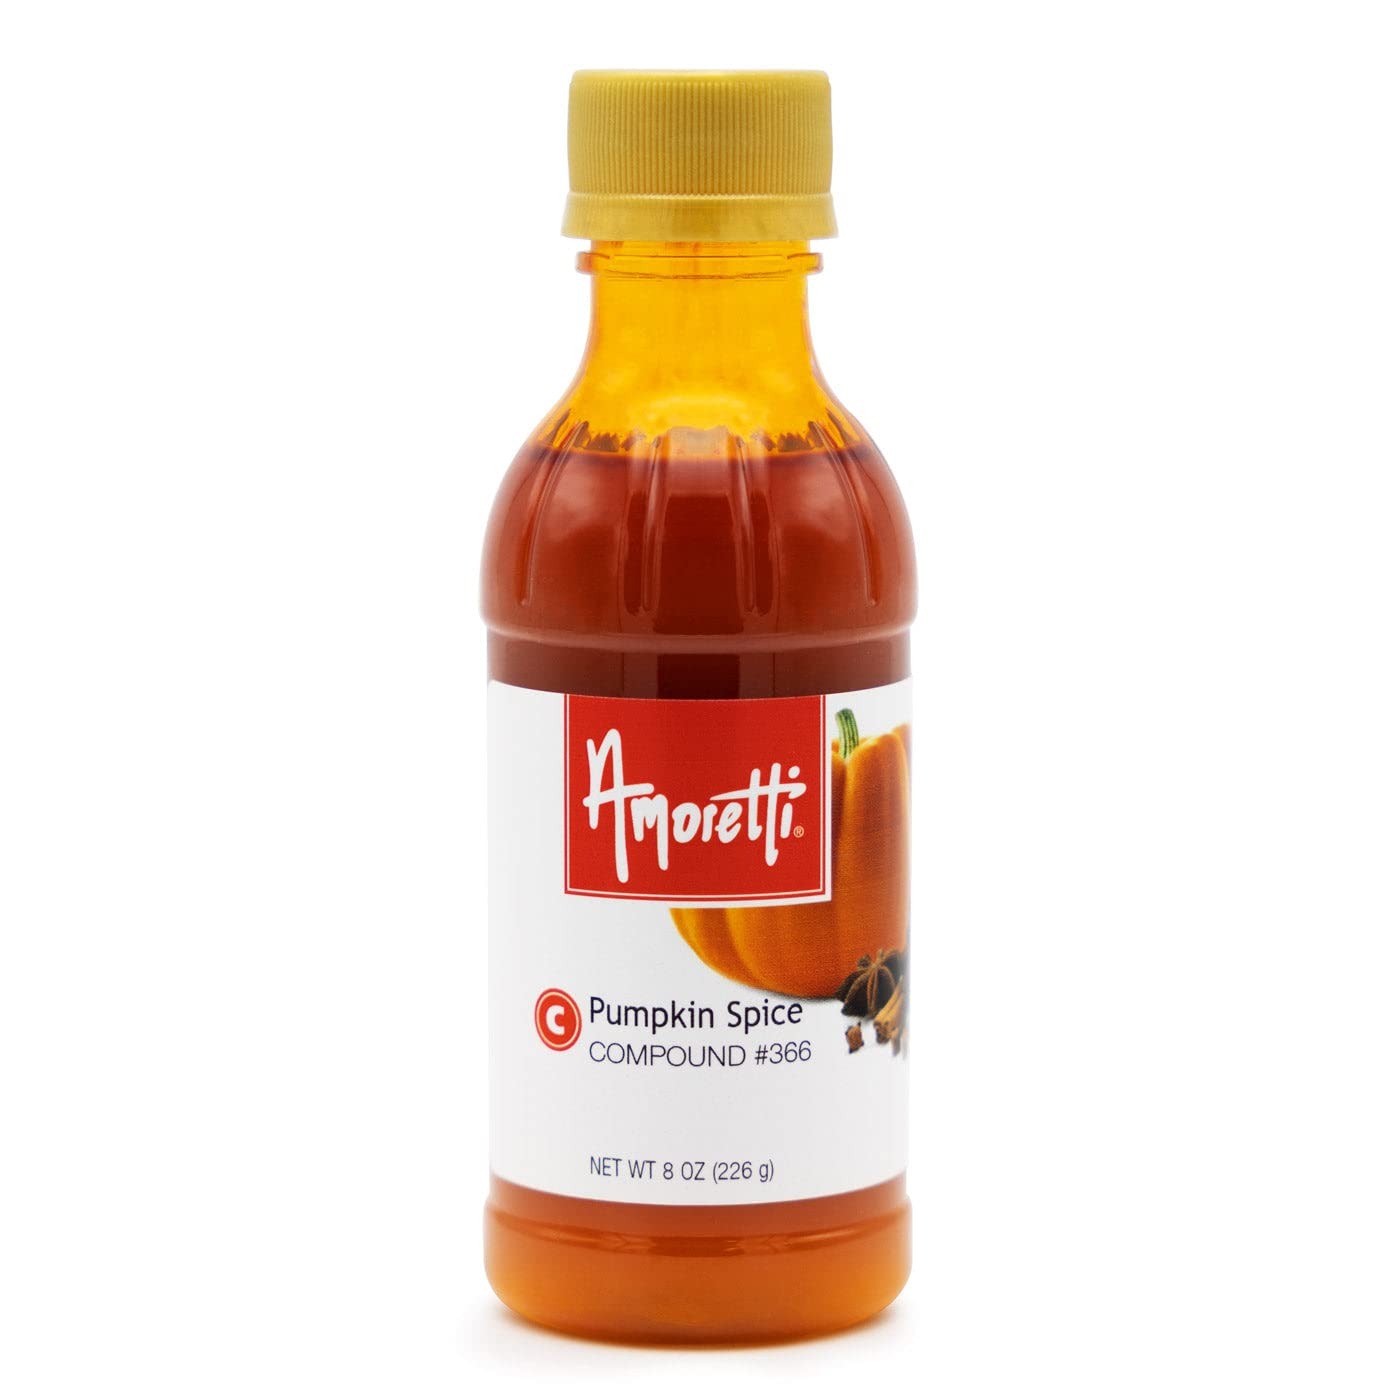
Item Name: Amoretti - Pumpkin Spice Compound 8 oz - Natural Flavors, Shelf Stable Even After Opening, Certified Kosher, TTB Approved, Perfect for Baking Applications & Beverages
Bullet Point 1: Amoretti Item #366
Bullet Point 2: Natural Flavors
Bullet Point 3: No high fructose corn syrup
Bullet Point 4: Shelf stable, even after opening
Bullet Point 5: More concentrated than competitive brands
Product Description: Amoretti
Value: 8.0
Unit: Ounce

Price: 44.17